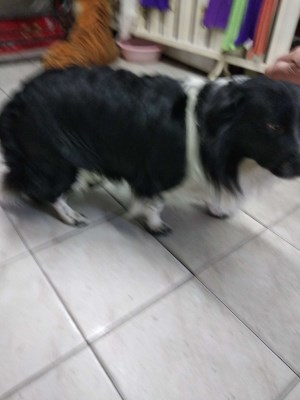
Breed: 2594-n000109-Border_collie